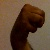
The image shows a hand gesture representing the letter 'M' in Indian Sign Language.